Baskerville House

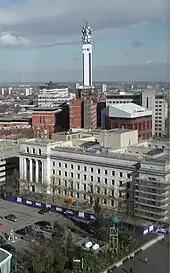
Baskerville House, west-facing side, prior to redevelopment

Baskerville House, previously called the Civic Centre, is a former civic building in Centenary Square, Birmingham, England. After serving as offices for the Birmingham City Council, it was extended with additional floors in 2007.